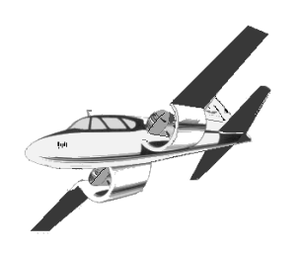
Channel-wing
Channel-wing luftfartøj CCW-5.
Channel-wing er et luftfartøjs vingeprincip udviklet af Willard Ray Custer i 1920'erne. Den vigtigste del af vingen består af et halvt rør med en motor placeret i midten af røret, drivende en propel placeret mod bagenden af channel-wing.